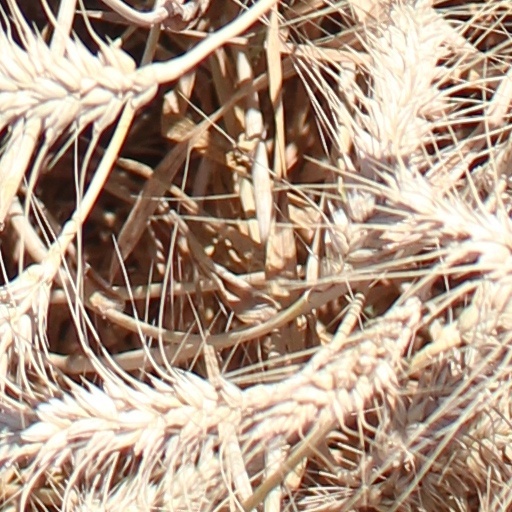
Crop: wheat